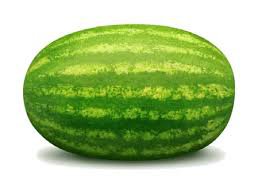
Label: Watermelon